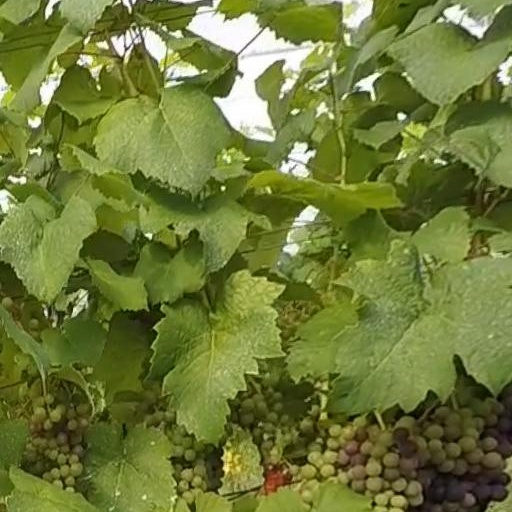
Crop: grape